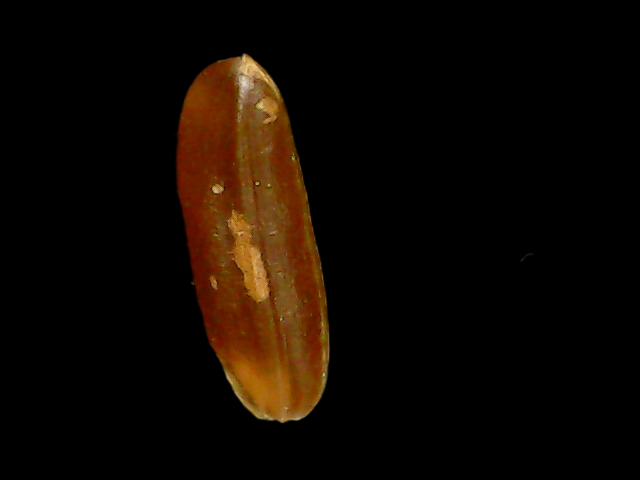
Rice variety: Binadhan20